Clewlines and buntlines

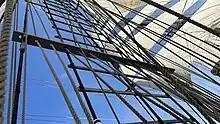
A wooden bar secured to the ratlines that organizes the various sail handling lines leading up the mast

Both clewlines and buntlines are commonly led to the deck against the inside of the ratlines. With six or so buntlines and two clewlines per sail, a ship with five sails per mast will have a lot of lines (note, though, that clewlines and buntlines go to both sides of the deck, so at each set of shrouds there will only be four lines per sail). It is usual to fit a wooden bar near the bottom of the ratlines, with a hole for each clewline or buntline, to keep them organised. The traditional layout is to have the lines from each sail grouped together, starting from the forward end with the clewline and then the buntlines. This will be followed by the clewline of the next sail, and so on - the clewlines and hence the division between sails can be distinguished by their thickness. The lowest sail's lines will be at the forward end of the rail, and the highest will be at the aft end. There may not be an individual belaying pin for each line; since the buntlines are invariably worked together several of them may be secured to the same pin.